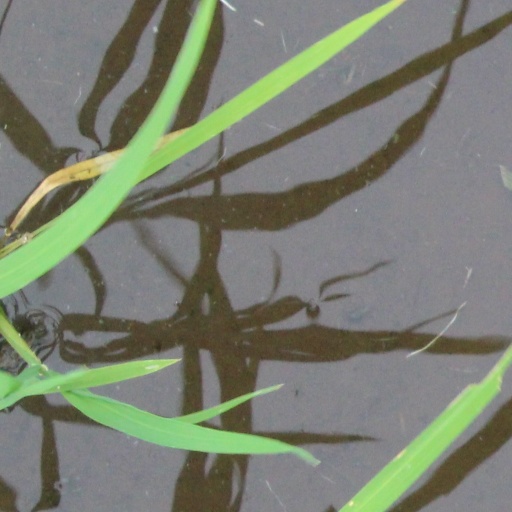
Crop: rice